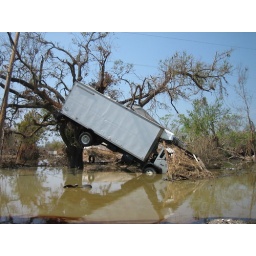
truck in tree